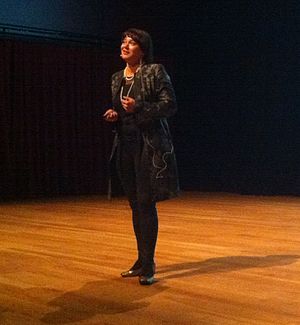
Jóhanna á Bergi
Jóhanna á Bergi
Jóhanna á Bergi er en færøsk erhhvervskvinde. I september 2015 blev hun direktør for det færøske flyselskab Atlantic Airways. Hun var fra maj 2006 til 2015 direktør for det færøske/islandske firma Faroe Ship. Jóhanna á Bergi er den første kvindelige direktør i Atlantic Airways, siden flyveselskabet blev stiftet 10. november 1987.